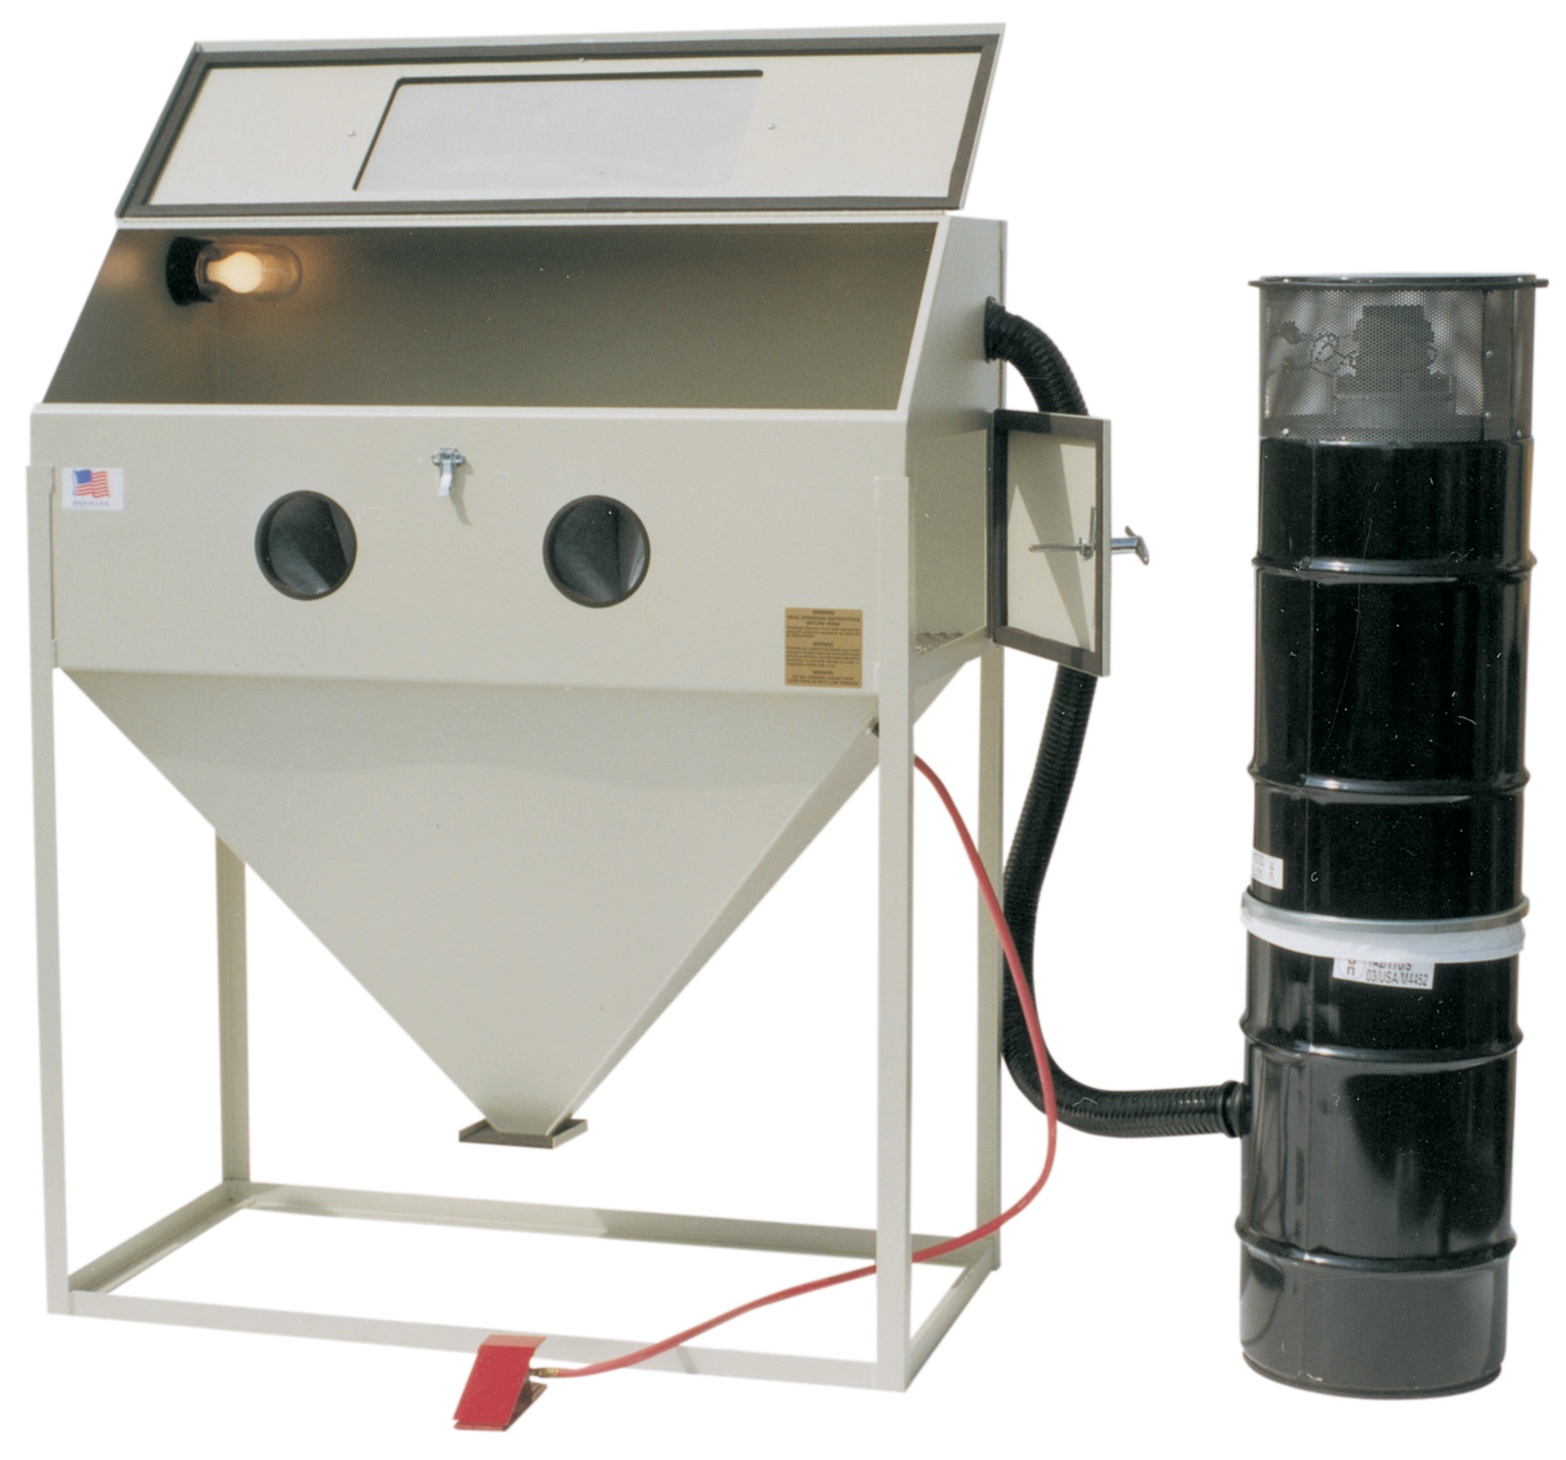
ALC  - 48" Wide Abrasive Blast Cabinet [sku: 40411]
· Perfect for surfaces preparation on any type of irregular surfaces where other forms of preparation such as sanding are difficult; ideal for removing paint, rust, scale and oxidation on various irregular surfaces · 80 - 125 psi operating range, minimum air volume of 15 CFM @ 80 psi · Fully welded construction with no seams or leak points helps keep the blasting operation contained inside the cabinet · Large viewing window measuring 12 in. x 24 in. gives the operator a wide viewing area · Oversized hinged top door opening of 13 in. x 47 in. and hinged side door opening of 11 in. x 17 in. allows the operator to easily load a wide variety of items into the blast cabinet · Large inside work area of 48 in. W x 24 in. H x 24 in. D allows the operator to easily maneuver bulky items inside the cabinet · Heavy duty angle iron legs provide strength and a stable foot print · 150 Watt max light kit and 112 CFM dust collector help the operator to maintain a good visual in heavy blasting operations · Foot pedal controlled siphon blast gun helps to reduces operator hand fatigue · Grate capacity of 200 lbs. allows the operator to blast heavier items such as cylinder heads Approx abrasive capacity is 50 minimum to 200 maximum Work Area: 48"W x 24"H x 24"D Height: 60" Double Doors Top Door Opening: 13" x 47" Side Door Opening: 11" x 17" Foot Pedal control Weight: 303 Grate Capacity: 200#
Brand: ALC
Category: Hardware > Tool Accessories > Abrasive Blaster Accessories > Sandblasting Cabinets > Benchtop Cabinets